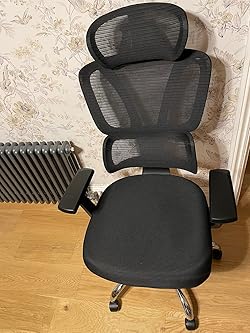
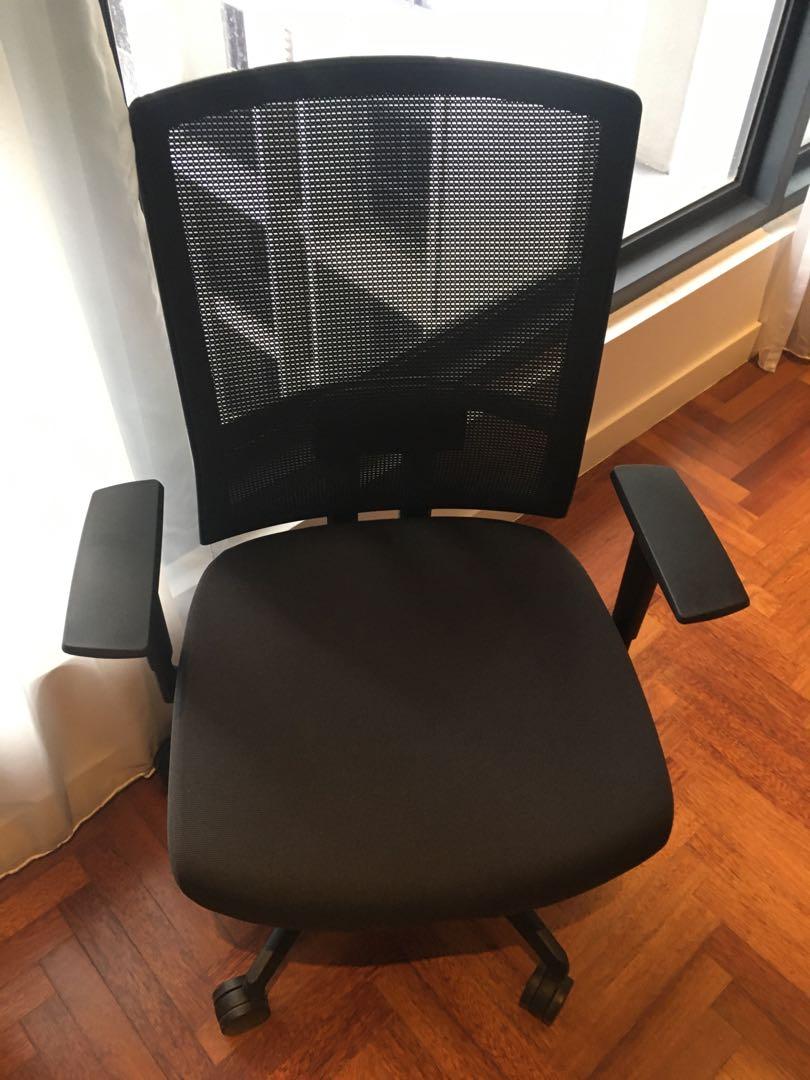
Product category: items_chair
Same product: no